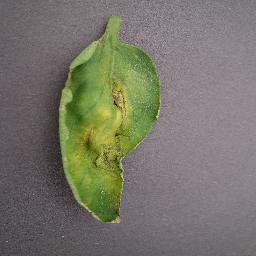
Label: Tomato___Late_blight